West Kill

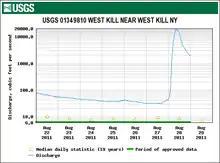
A line graph showing a steep, swift rise near the righthand side. The x-axis is denominated with dates from August 22 to August 29, 2011, and the y-axis in cubic feet per second. Across the top is a headline saying "USGS 01349810 West Kill near West Kill NY", with a white-on-green USGS logo banner above it

At a bend in the stream a mile (1.6 km) north of West Kill, where the Shandaken Tunnel's visible surface right-of-way, along with a power line, cross the kill twice, Beech Ridge Brook flows in from the west. Immediately north of the bend, the West Kill crosses under Route 42, entering a section where both banks are shored up with riprap for the next as the stream and road again follow a north-northeasterly course. The natural banks return where Roarback Brook, the lowest tributary of the West Kill, flows in from slopes of Vly Mountain to the west.